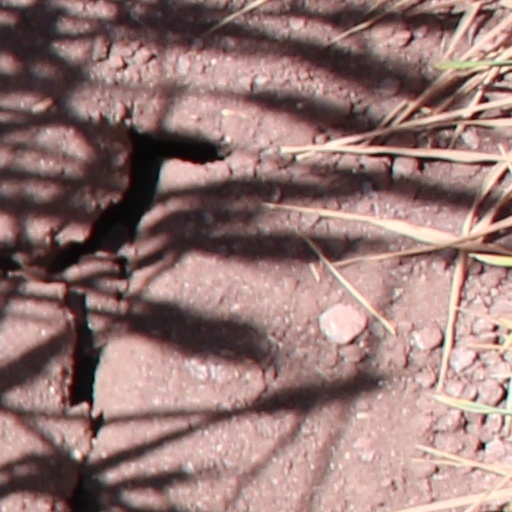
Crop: wheat